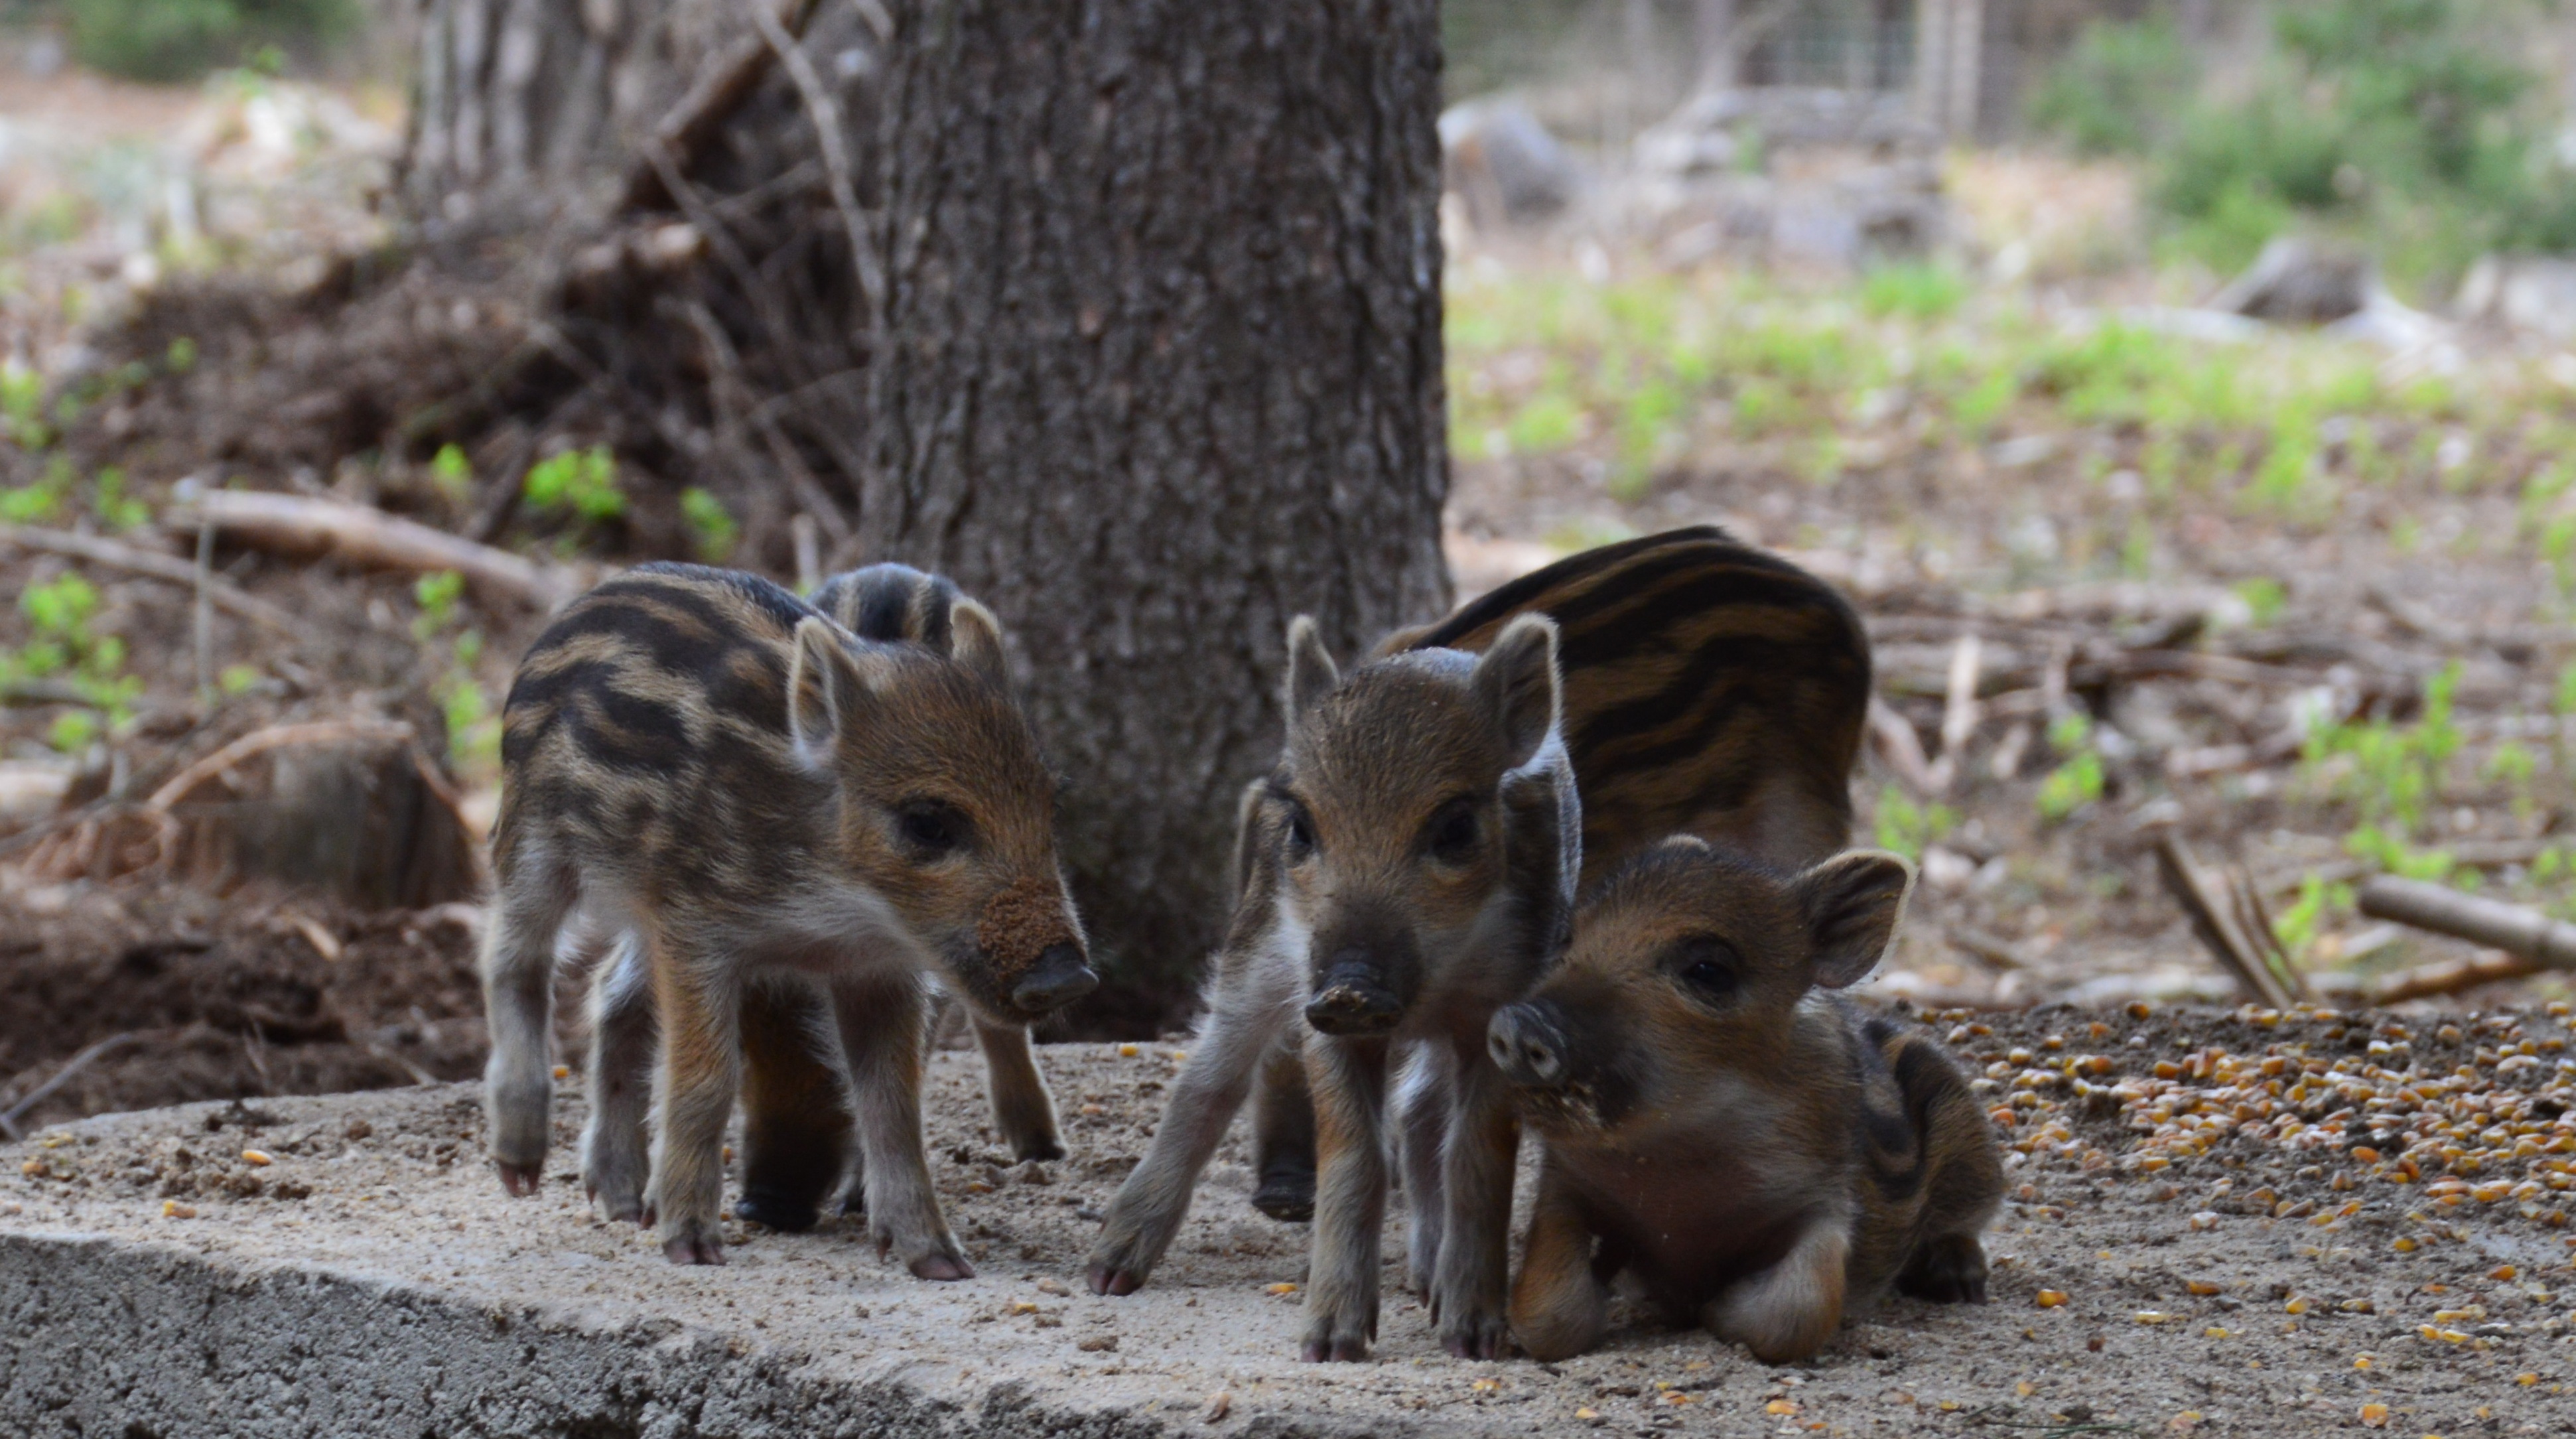
nature, forest, animal, wildlife, wild, zoo, mammal, fauna, striped, piglet, mother, snout, vertebrate, pig, cub, hog wild, wild boar, the bristles, the critters, brood, the boar